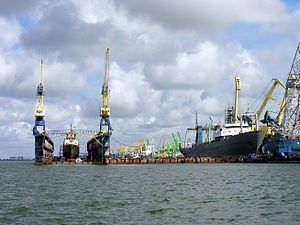
Klaipėda
Klaipėda er en by i det nordvestlige Litauen. Klaipėda ligger ved udsejlingen fra den Kuriske Bugt til Østersøen. Som Litauens eneste havn, er der færgeterminal med forbindelser til Danmark, Sverige og Tyskland. Nogle af de ældre bygninger er maleriske bindingsværkhuse, der ligner dem, der findes i Tyskland, Frankrig, England, Danmark og Sydsverige.